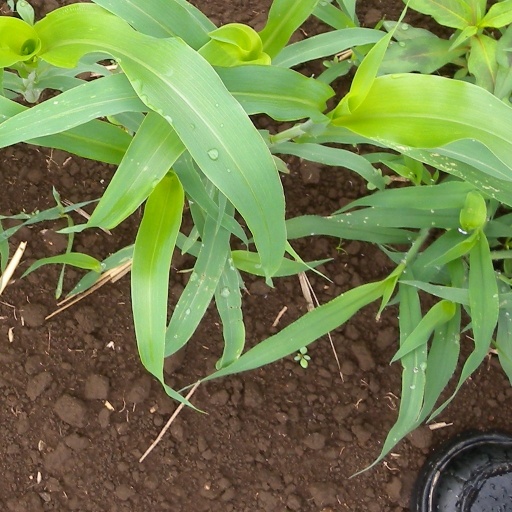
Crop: sorghum